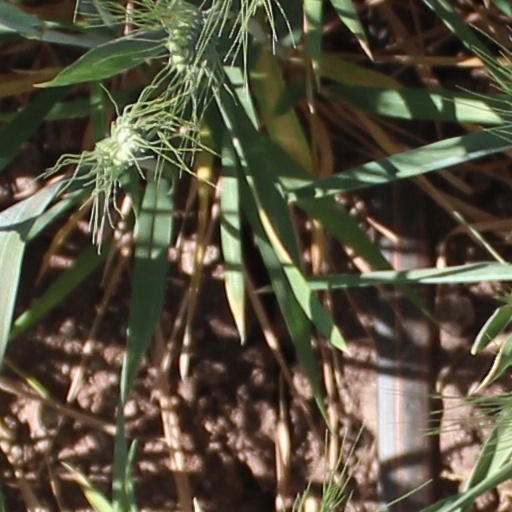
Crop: wheat